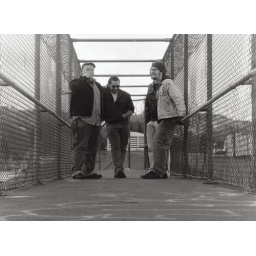
pedestrian bridge over the train tracks in SE